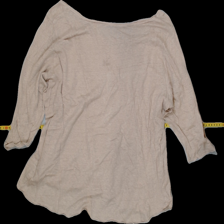
View: back
Type: Top
Category: Ladies
Brand: Not Applicable
Colors: Beige
Material: 100% cotton
Pattern: Plain
Cut: Loose
Trend: No trend
Stains: No
Damage: 0
Price range: 50-100
Recommended usage: Reuse